Pilbara

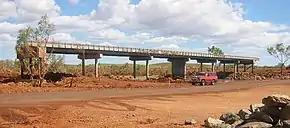
300m of North West Coastal Highway approaches to the Maitland River bridge were destroyed during Cyclone Monty in 2004

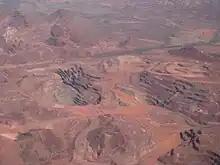
Paraburdoo mine aerial

The climate of the Pilbara is arid and tropical. It experiences high temperatures and low irregular rainfall that follows the summer cyclones. During the summer months, maximum temperatures exceed almost every day, and temperatures in excess of are not uncommon. Winter temperatures rarely drop below on the coast; however, inland temperatures as low as are occasionally recorded.